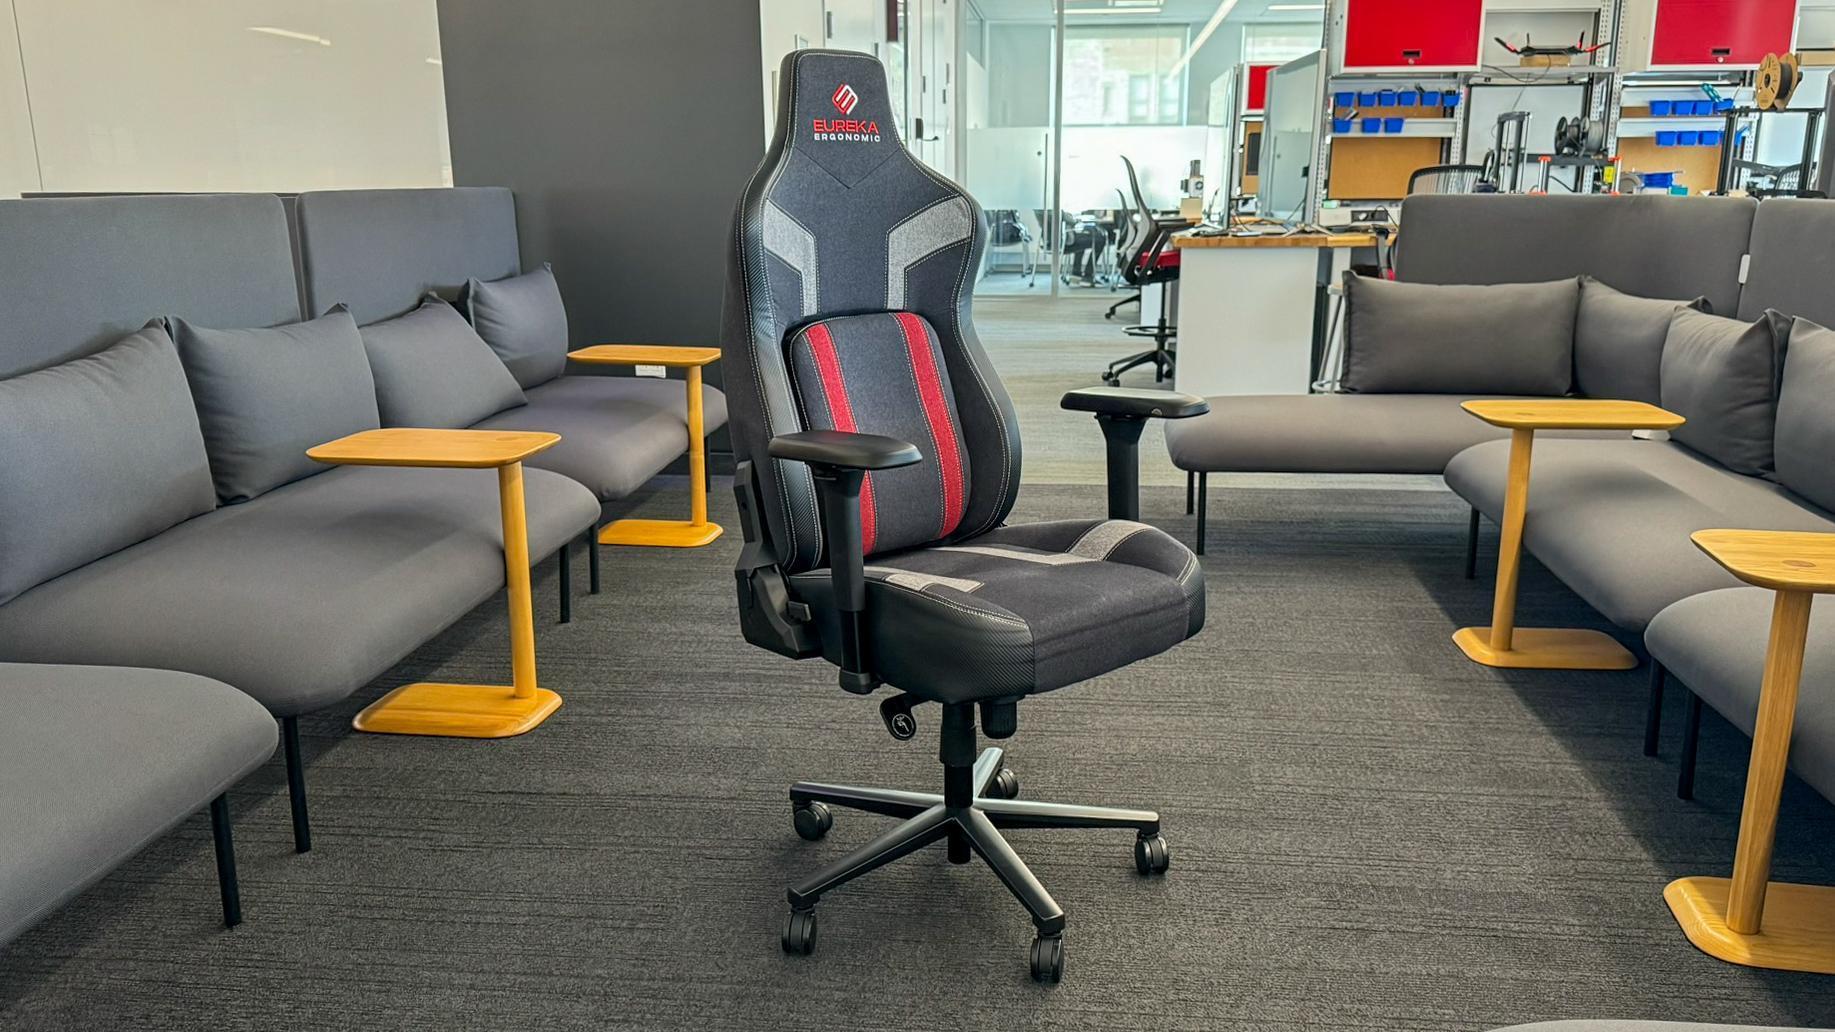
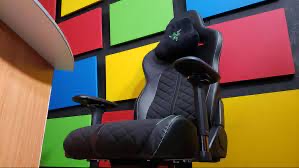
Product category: items_chair
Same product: no